Derek Murray (sports presenter)

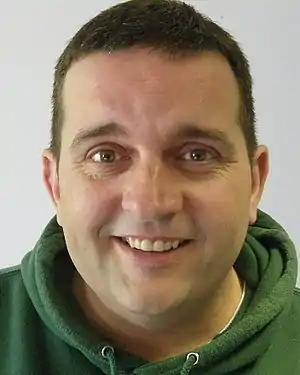
Derek Pluto Moireach 2015

Derek "Pluto" Murray (Scottish Gaelic:"Derek Moireach"), is a Scottish radio and television presenter.